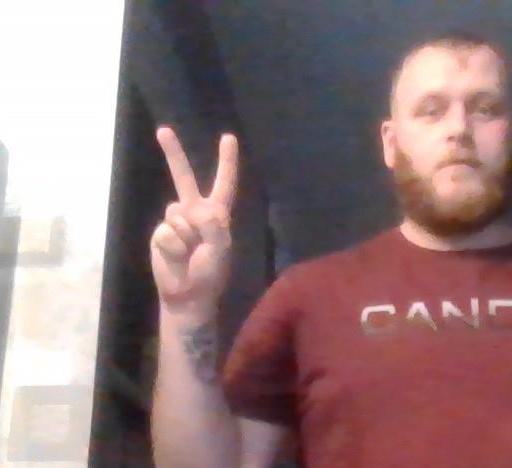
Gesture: peace